Criminal Law (Temporary Provisions) Act

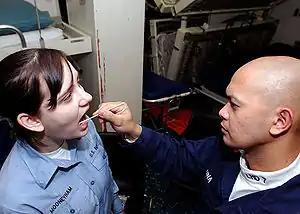
A DNA sample being taken from the inside of a person's mouth using a swab

A police officer or officer of the Central Narcotics Bureau (CNB) may exercise all or any of the following powers in respect of any person under arrest, detained or placed under police supervision under the Act: